HMS Minerva (1895)

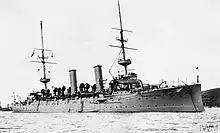
" Minerva" in WWI

On the outbreak of the First World War in August 1914, "Minerva" was part of the 11th Cruiser Squadron based in Ireland, but was detached to join the 5th Cruiser Squadron in September, with the responsibility of intercepting enemy merchant shipping trying to return to Germany or Austria. During these operations it captured and scuttled the Austrian merchant ship "Bathori" off Vigo, in North-West Spain on 3 September 1914.